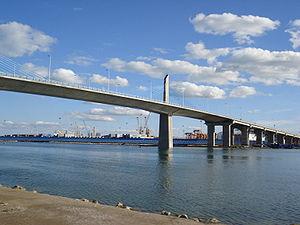
Cette liste de ponts de Tunisie a pour vocation de présenter une liste de ponts remarquables de Tunisie, tant par leurs caractéristiques dimensionnelles, que par leur intérêt architectural ou historique.
Le lac de Tunis, souvent appelé simplement « le lac », est une lagune côtière peu profonde située entre la ville de Tunis et le golfe de Tunis.